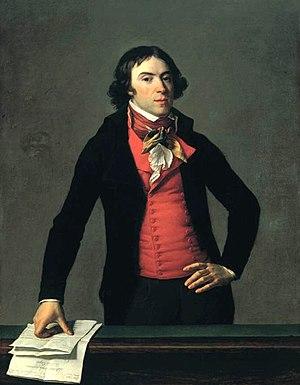
La politique linguistique de la France se réfère à diverses politiques menées par la France en matière linguistique.
Les colonnes infernales est le nom donné à des colonnes incendiaires ayant opéré de janvier à mai 1794 sous le commandement du général républicain Turreau lors de la guerre de Vendée, et qui devaient détruire les derniers foyers insurrectionnels de la Vendée militaire.
Maximilien de Robespierre, ou Maximilien Robespierre, est un avocat et homme politique français né le 6 mai 1758 à Arras et mort guillotiné le 28 juillet 1794 à Paris, place de la Révolution. Il est l'une des principales figures de la Révolution française et demeure aussi l'un des personnages les plus controversés de cette période.
La Terreur est le terme communément employé pour désigner une période de la Révolution française entre 1793 et 1794. Elle est caractérisée par la mise en place d'un gouvernement révolutionnaire, centré sur le comité de salut public et le comité de sûreté générale. Cette suspension temporaire du gouvernement de la convention a pour but de faire face aux multiples troubles que connaît alors la France : révolte fédéraliste, insurrection vendéenne, guerre extérieure menée par les puissances monarchistes d'Europe. La terreur se caractérise ainsi par un État d'exception destiné à endiguer militairement, politiquement, et économiquement la crise multiple à laquelle le pays est alors confronté.